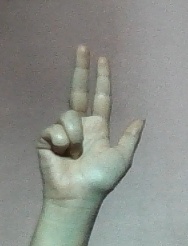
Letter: al